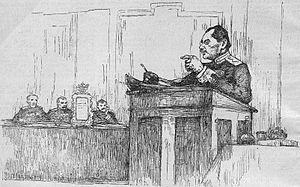
Iekaterina Zaroudnaïa-Kovas, née la 27 juin 1861, 1862 selon d'autres sources, dans l'Empire russe et morte le 29 novembre 1917 dans l'Empire russe est une peintre et une enseignante russe.